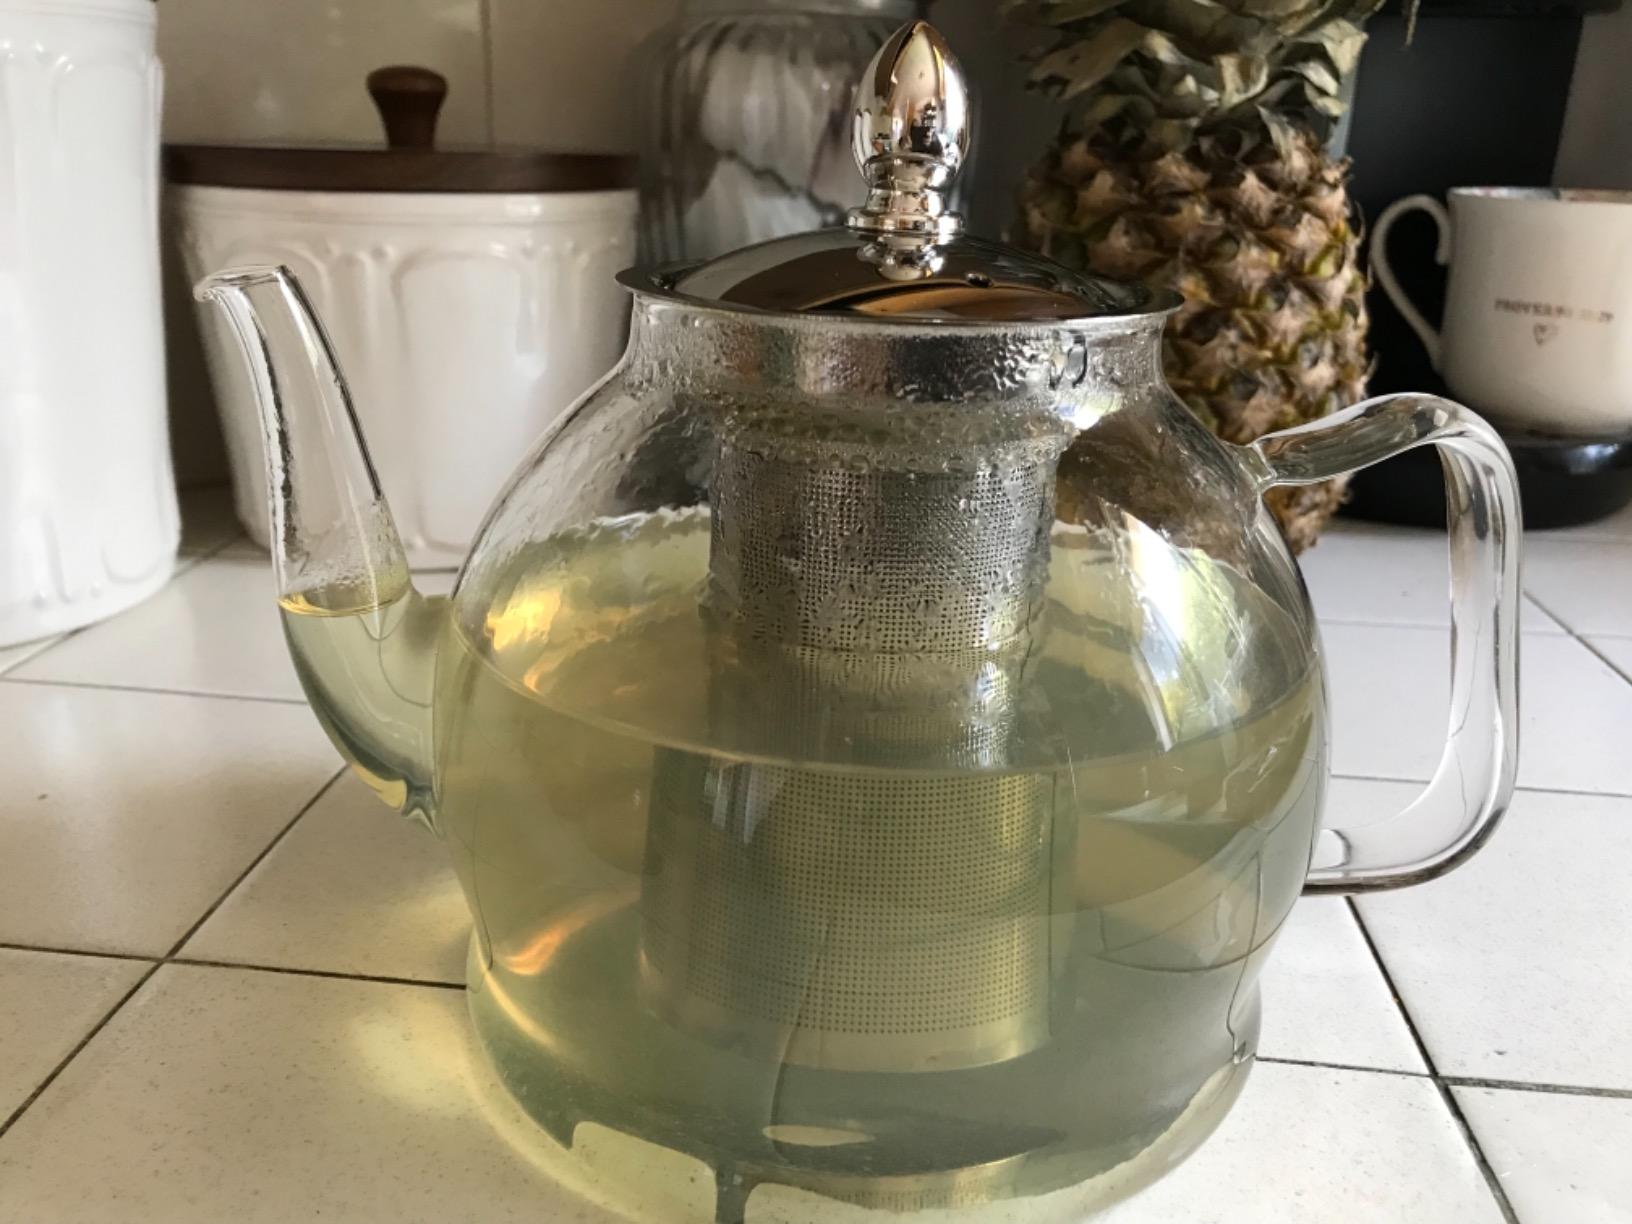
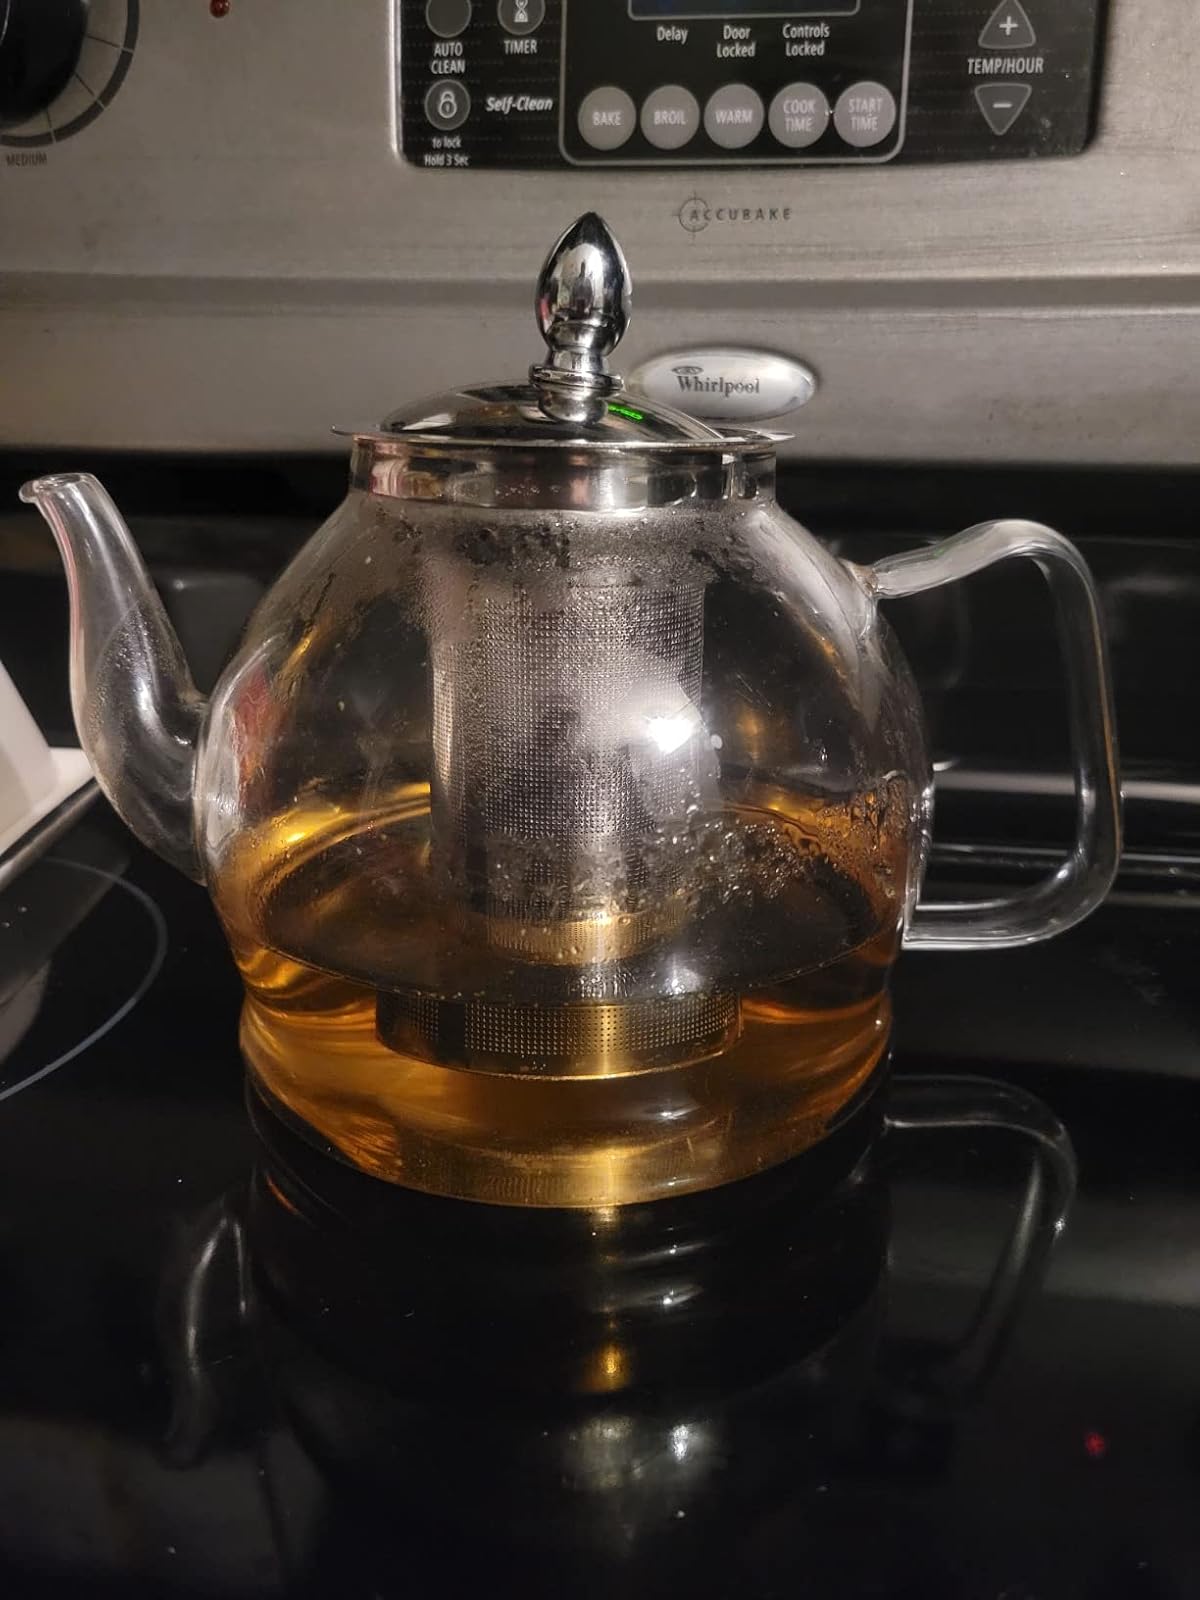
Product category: items_kettle
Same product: yes